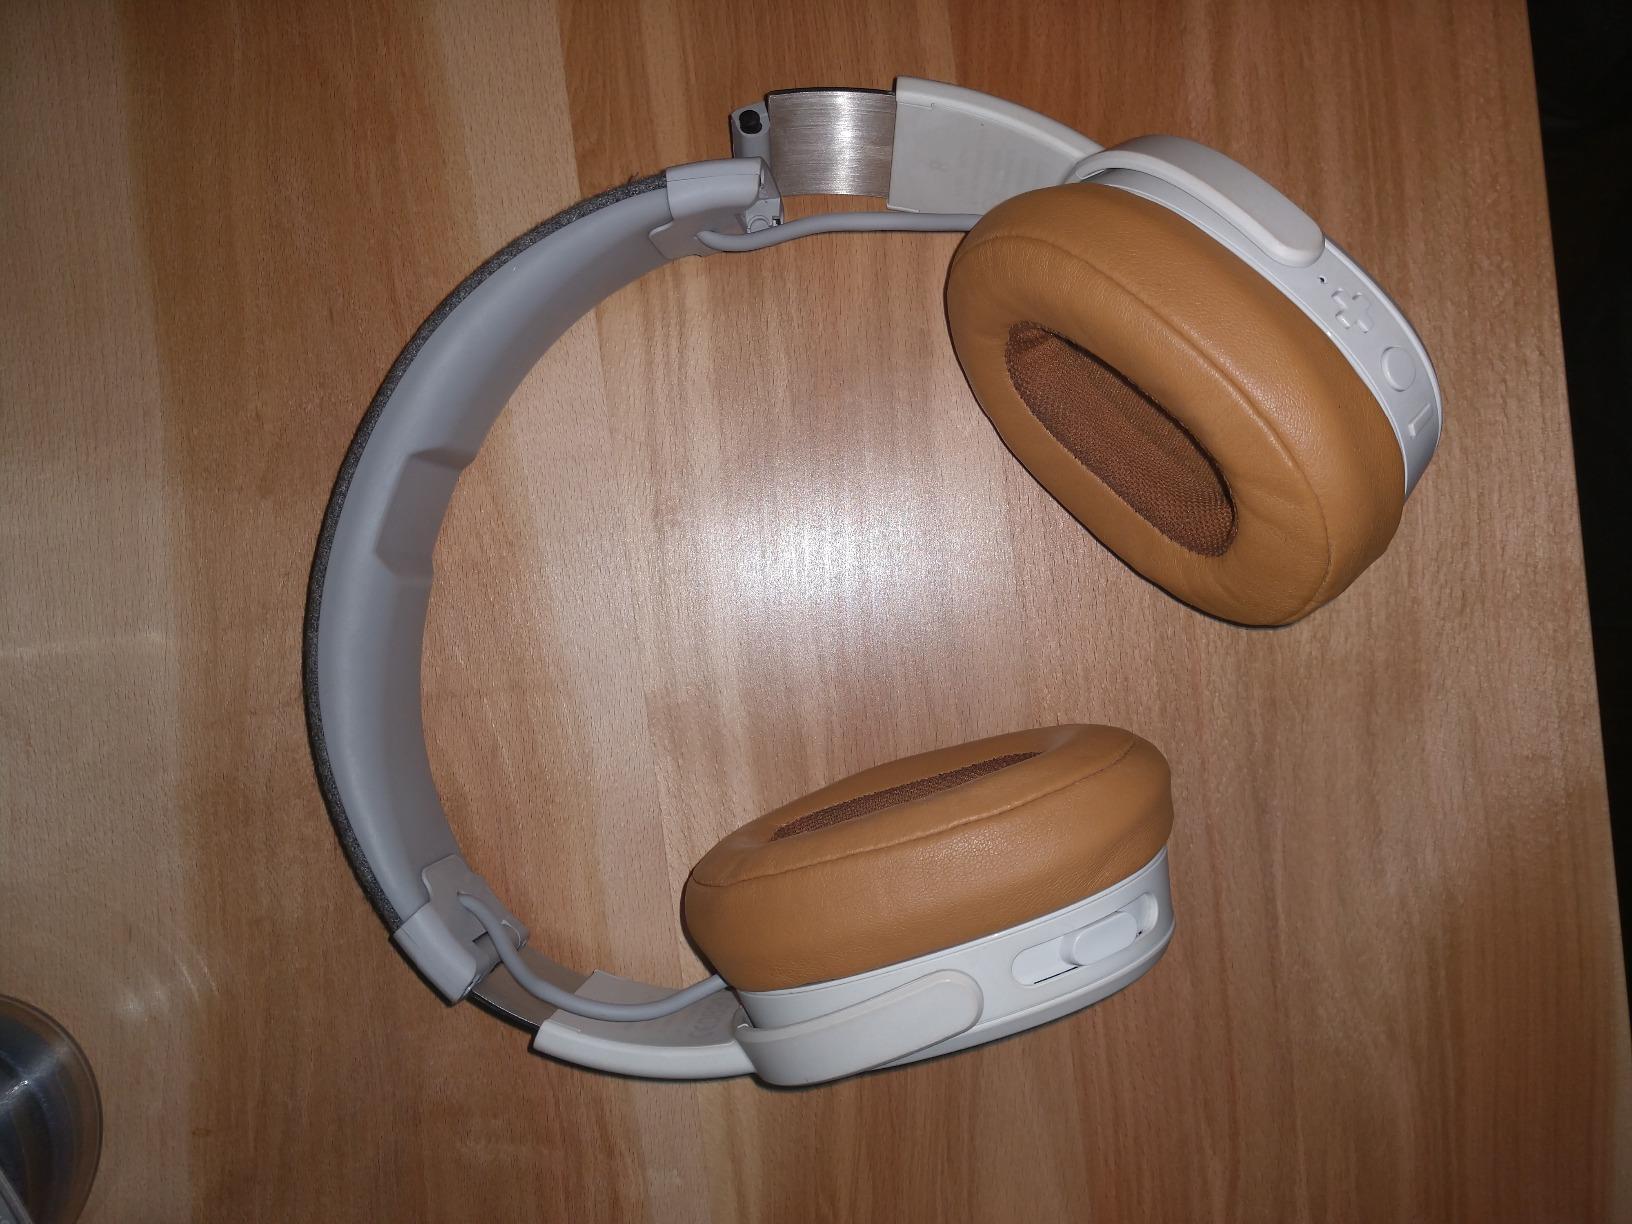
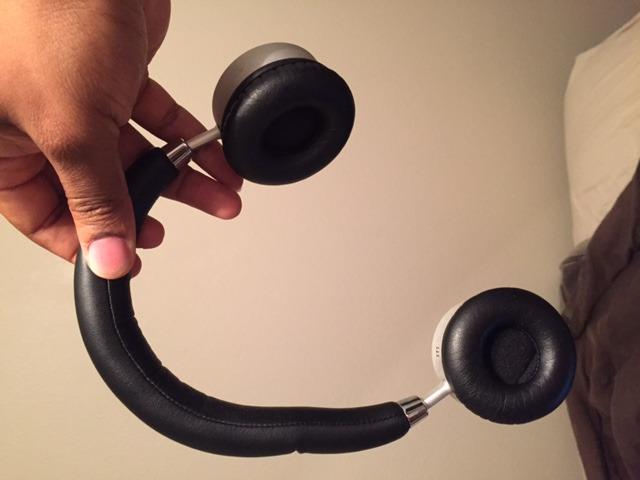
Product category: headphones
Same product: no